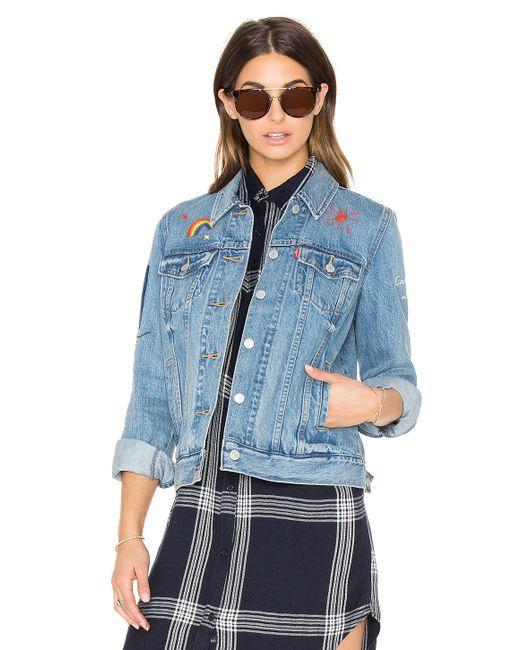
Elegante lässige handbemalte Jeansjacke